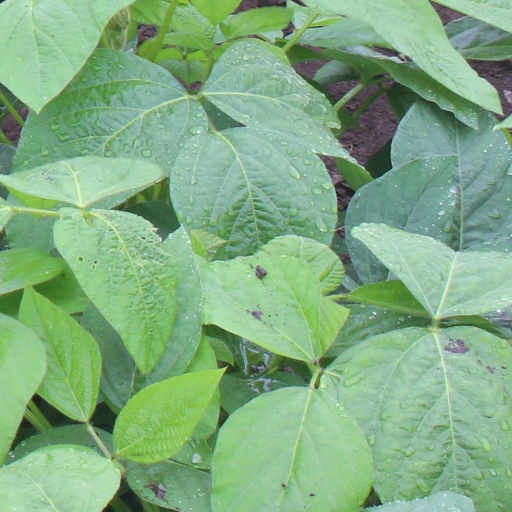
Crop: soybean